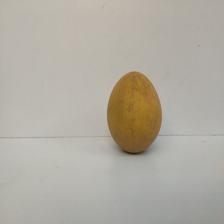
Size: Large